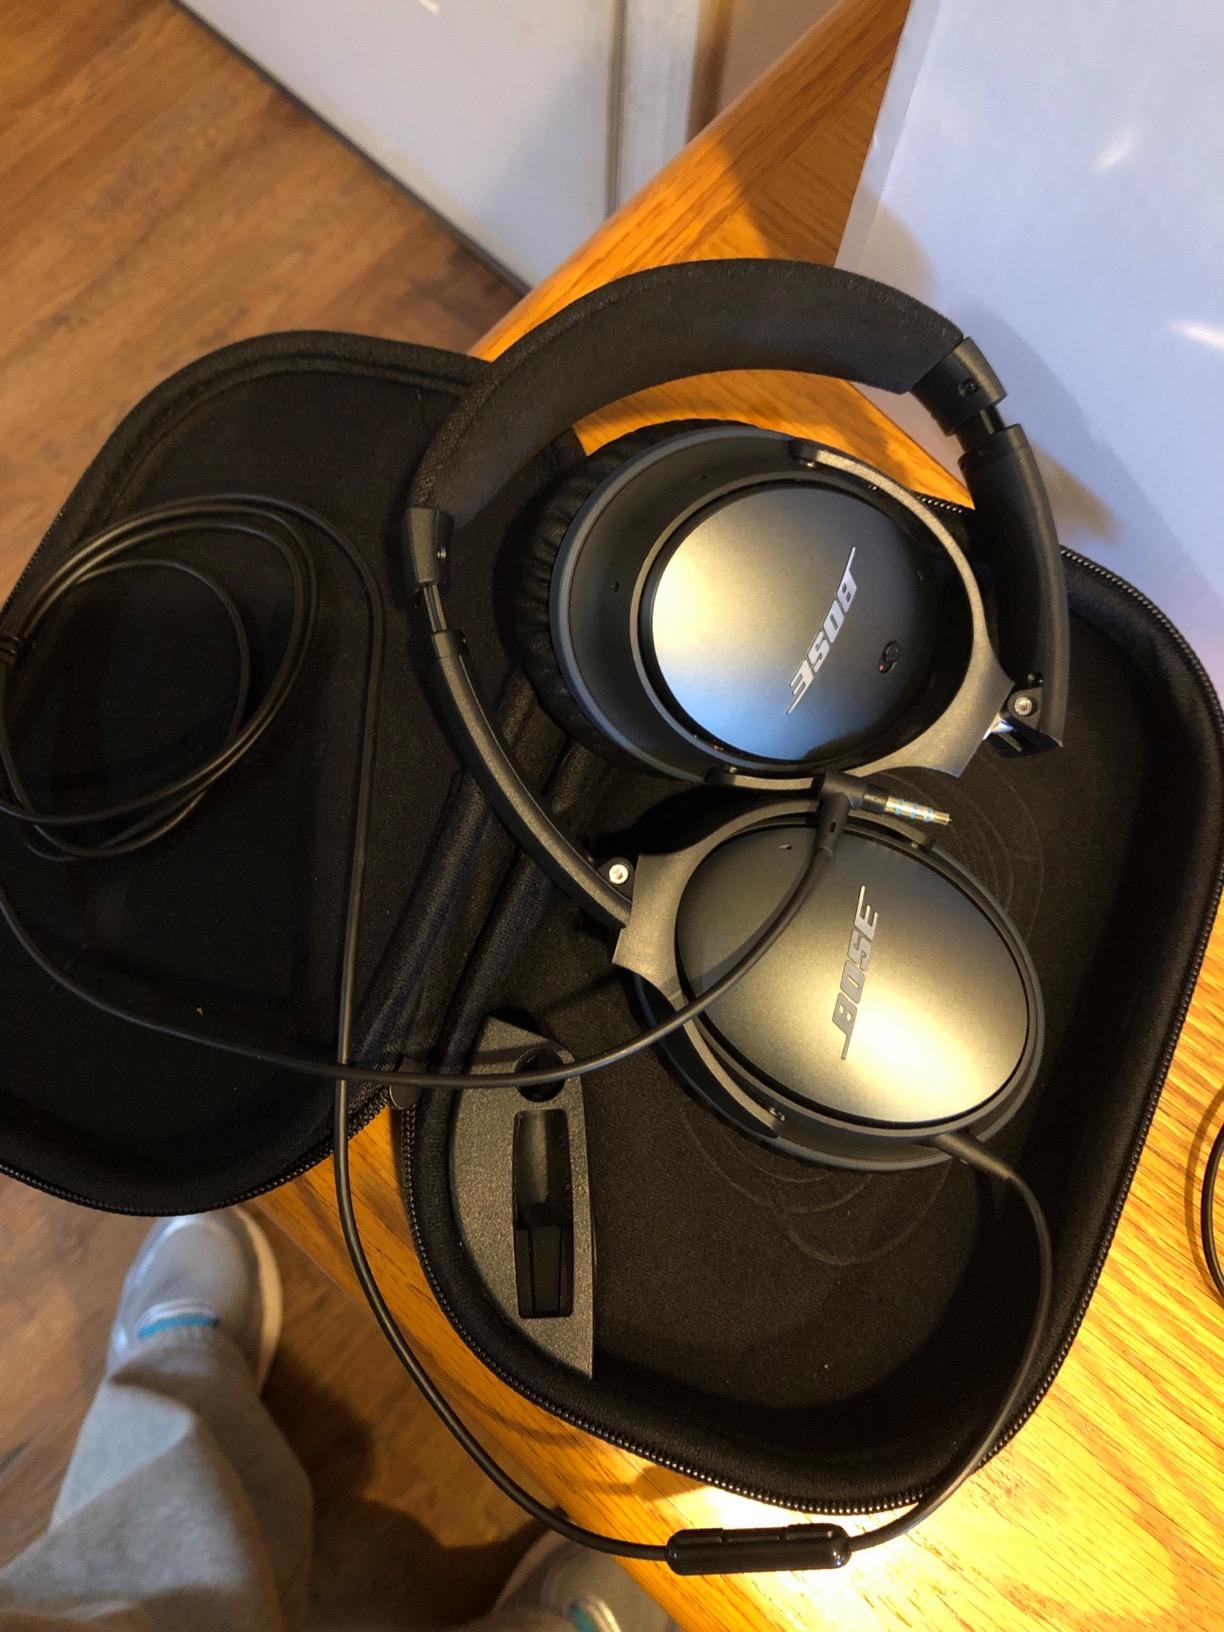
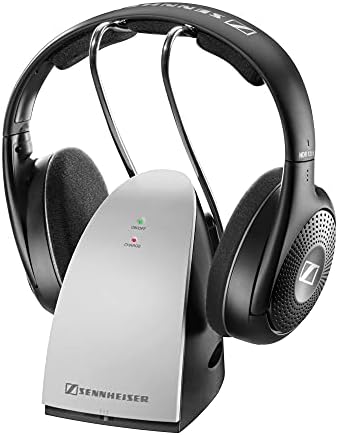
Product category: headphones
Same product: no